The Amazing Race Canada 9

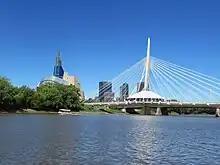
Teams gathered at the Esplanade Riel in Winnipeg to begin "The Amazing Race Canada 9".

On November 28, 2022, CTV announced the renewal of the show for a ninth season. Filming for the season was listed as occurring during Spring 2023. Following the 11th Canadian Screen Awards on April 12, 2023, producer Mark Lysakowski announced that filming would begin during the next week.